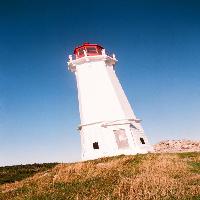
Weather: sun or clear